Malisheva

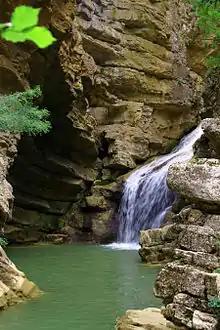
The Mirusha waterfalls, a Natural Monument

As for international connections, the passage of the Durrës - Merdarë highway through the territory of the municipality puts Malisheva in a favorable position. This highway allows easy and fast connection with Albania and the port of Durrës, while the plans for the further continuation of this highway, as well as the construction of the new highway for Hani i Elezit will enable quality connections with the states and regional transport corridors.